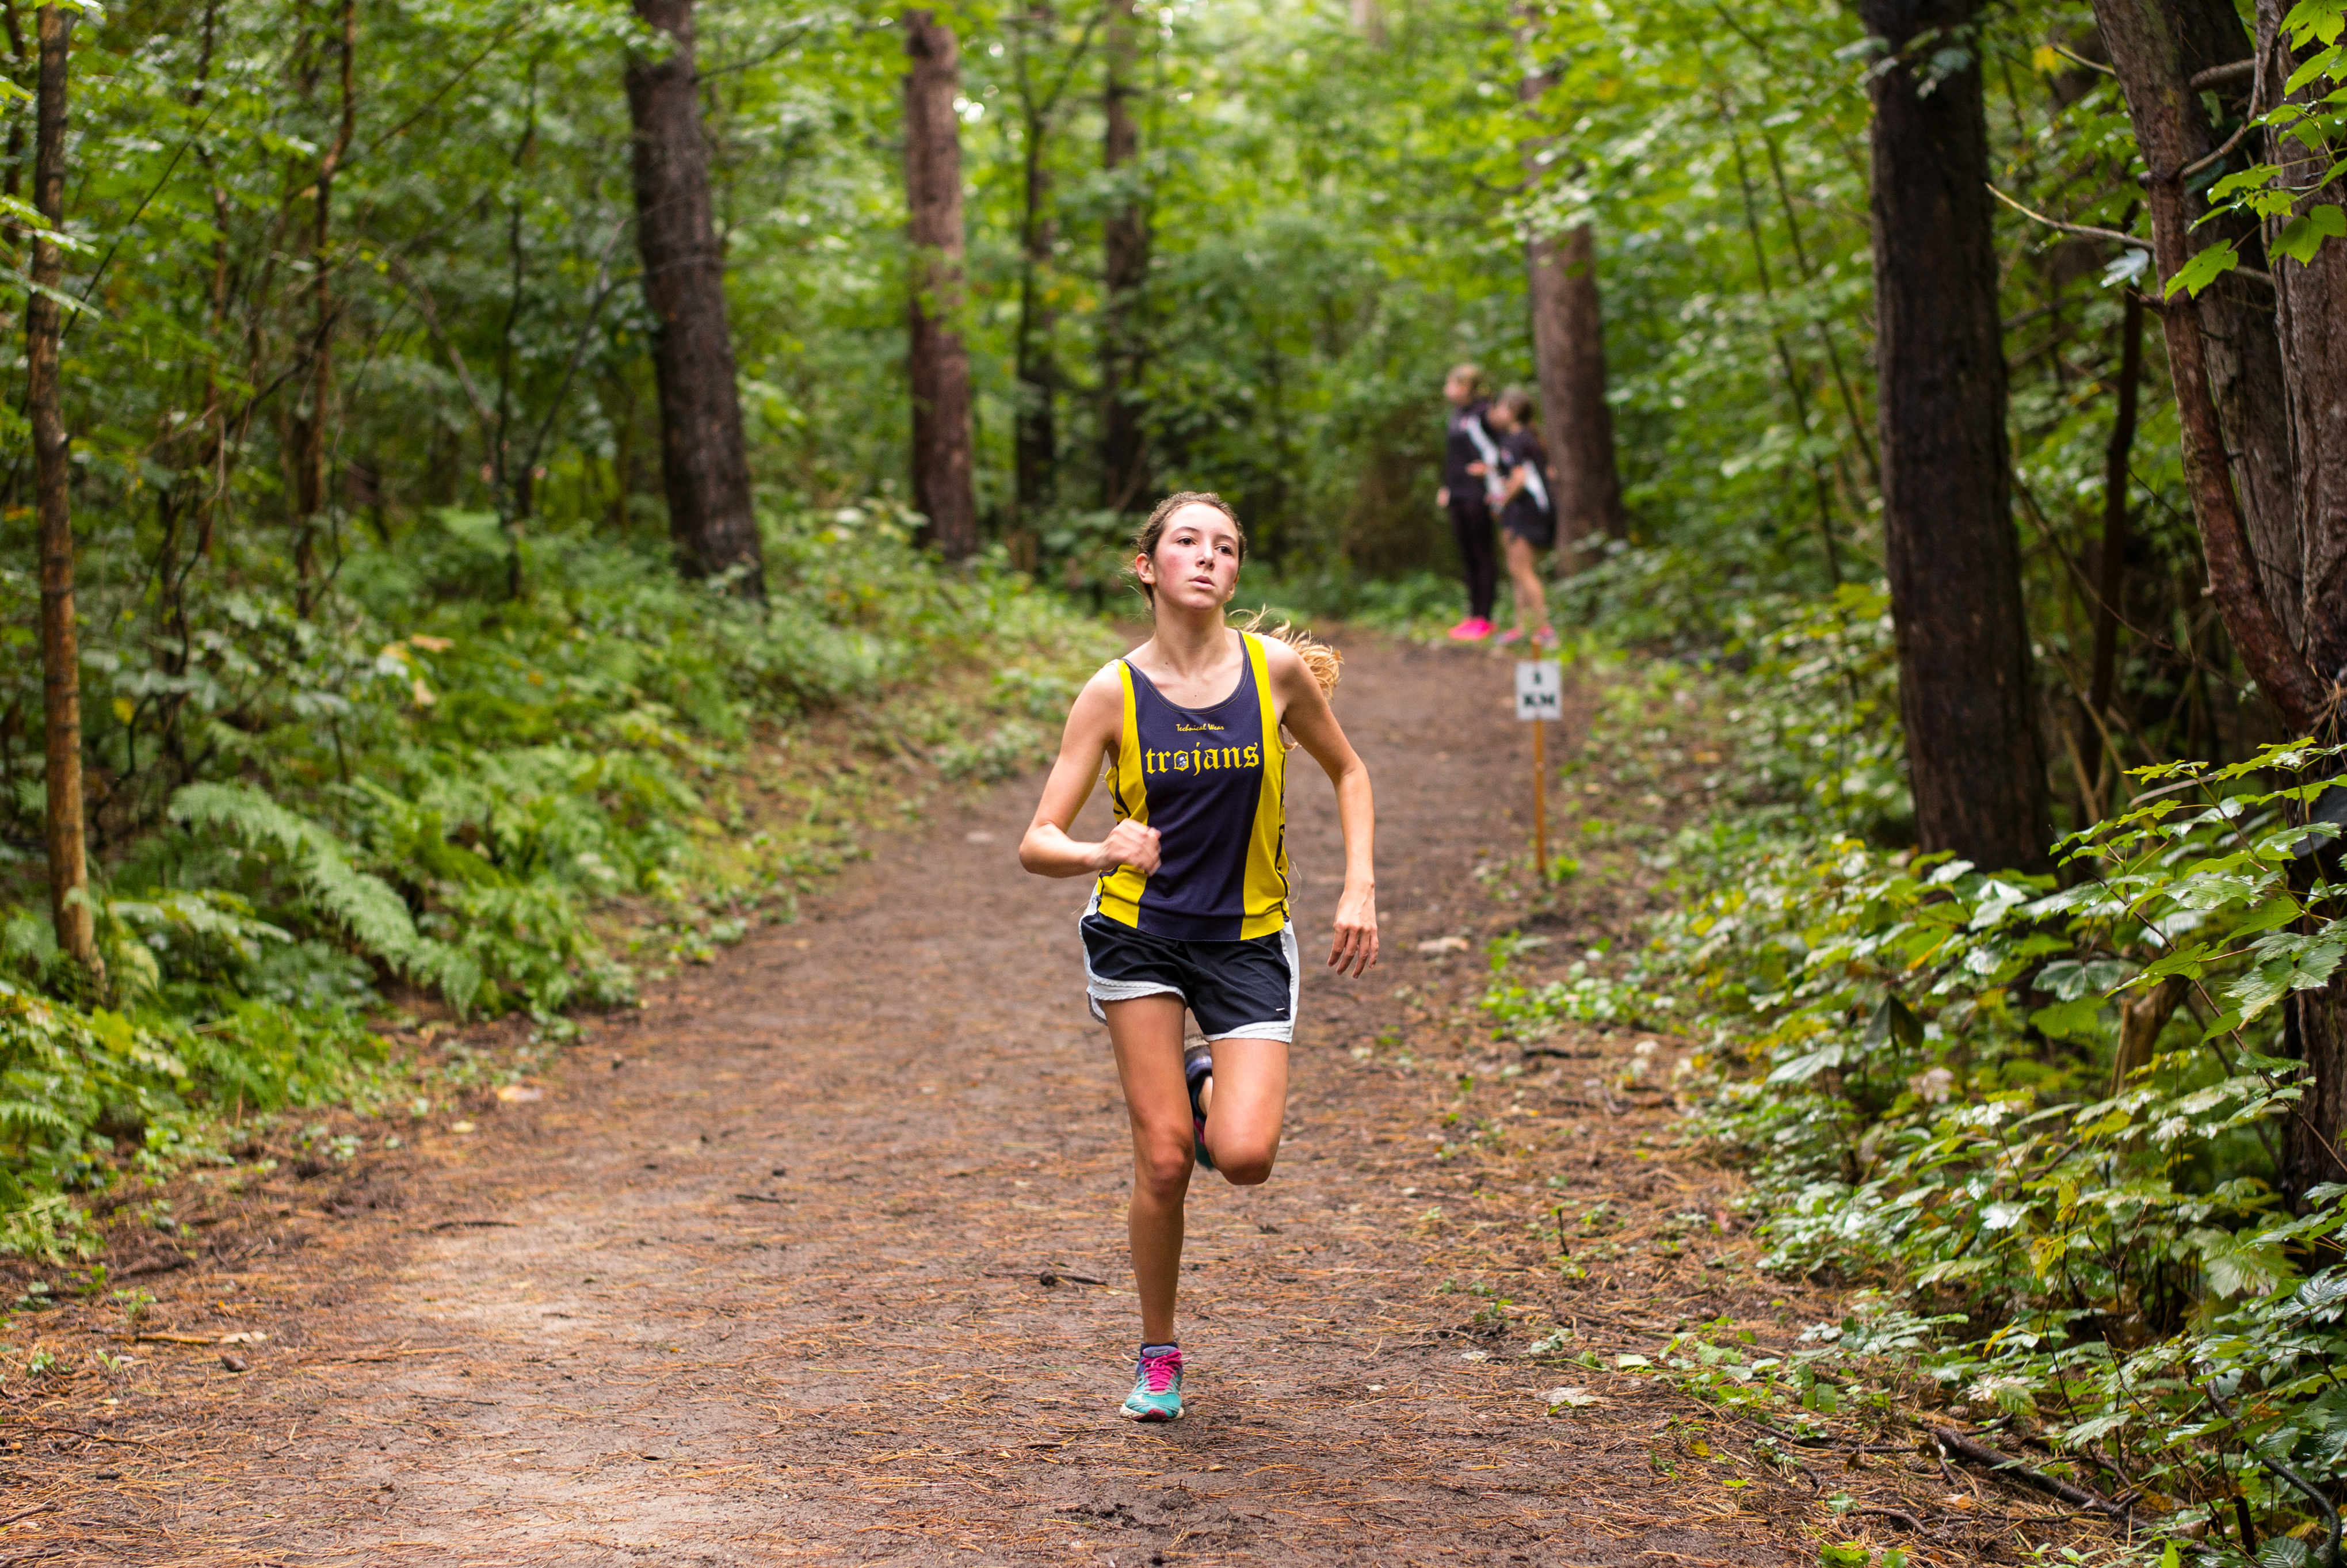
person, trail, running, recreation, jogging, sports, woodland, endurance, mountain biking, physical exercise, outdoor recreation, human action, endurance sports, ultramarathon, duathlon, cross country running, cross country cycling